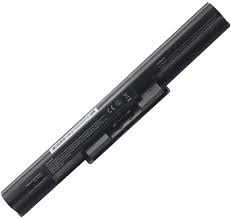
Waste category: battery